Click Go the Shears

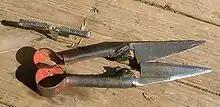
A pair of blade shears

In June 2013, folklorist Mark Gregory discovered that a version of the song was first published in 1891 in the regional Victorian newspaper the "Bacchus Marsh Express" under the title "The Bare Belled Ewe" and the tune given as "Ring the Bell Watchman." That version was signed "C. C. Eynesbury, Nov. 20, 1891," "Eynesbury" being a rural property in the Bacchus Marsh area. It is possible that "C.C." was the author of the song.